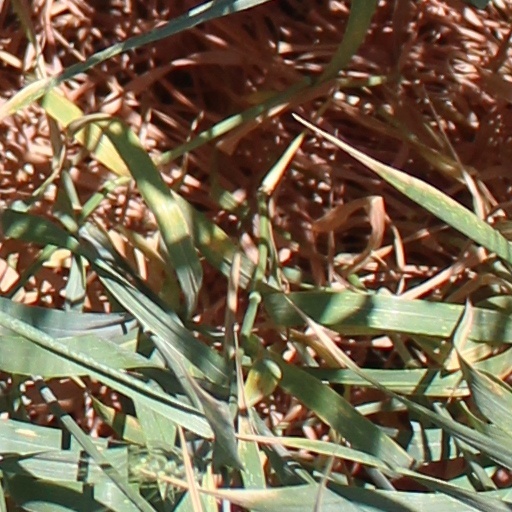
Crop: wheat